ADC Cirrus

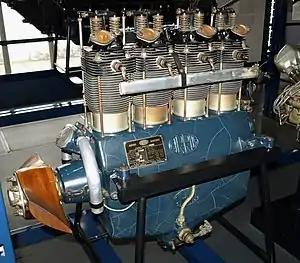
ADC Cirrus II at the Science Museum, London

surplus Renault parts by the Aircraft Disposal Company (ADC) in the 1920s.